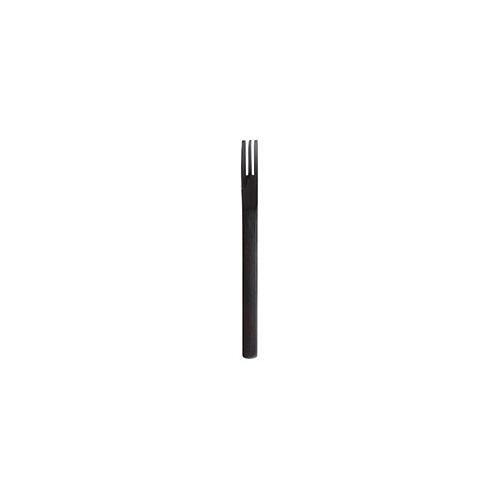
木製カトラリー 黒 フォーク M (本商品の販売を終了致しました)
商品名 木製カトラリー 黒 フォーク M (本商品の販売を終了致しました) カタログ品番 c7013002 お届けの目安 3～5日以内に発送予定（土日祝除く） 色 ー サイズ 長径13×短径1 (cm) 重量 - シリーズ 木製カトラリー メーカー ブランド 素材 天然木/ウレタン塗装 生産国 中国 用途 【業務用】【家庭用】 木、フォーク 備考 ※食器洗浄機、乾燥機使用不可 ※天然素材のため、木目や色合い、サイズが異なる場合がございます。 ・当店では、お客様からのご注文後に、提携先メーカーに在庫確認と発注手配を行います。その為、「在庫有」の商品であってもご注文時に欠品や再入荷待ちとなる可能性がございます。予めご了承ください。 ・商品の発送にはご注文後3日～1週間程度を頂戴しております。 ・破損、不良品を除き、お客様都合による商品の返品・交換は一切お受けできません。サイズ、ご注文数等を良くご確認の上、ご注文をお願い致します。 カタログ番号:ky21-379-c7013002 JANコード カタログ koyo23-381
Brand: 食器プロ
Category: Home & Garden > Kitchen & Dining > Tableware > Flatware > Chopstick Accessories